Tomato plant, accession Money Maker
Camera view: bottom (45 deg); turntable rotation: 180 degrees
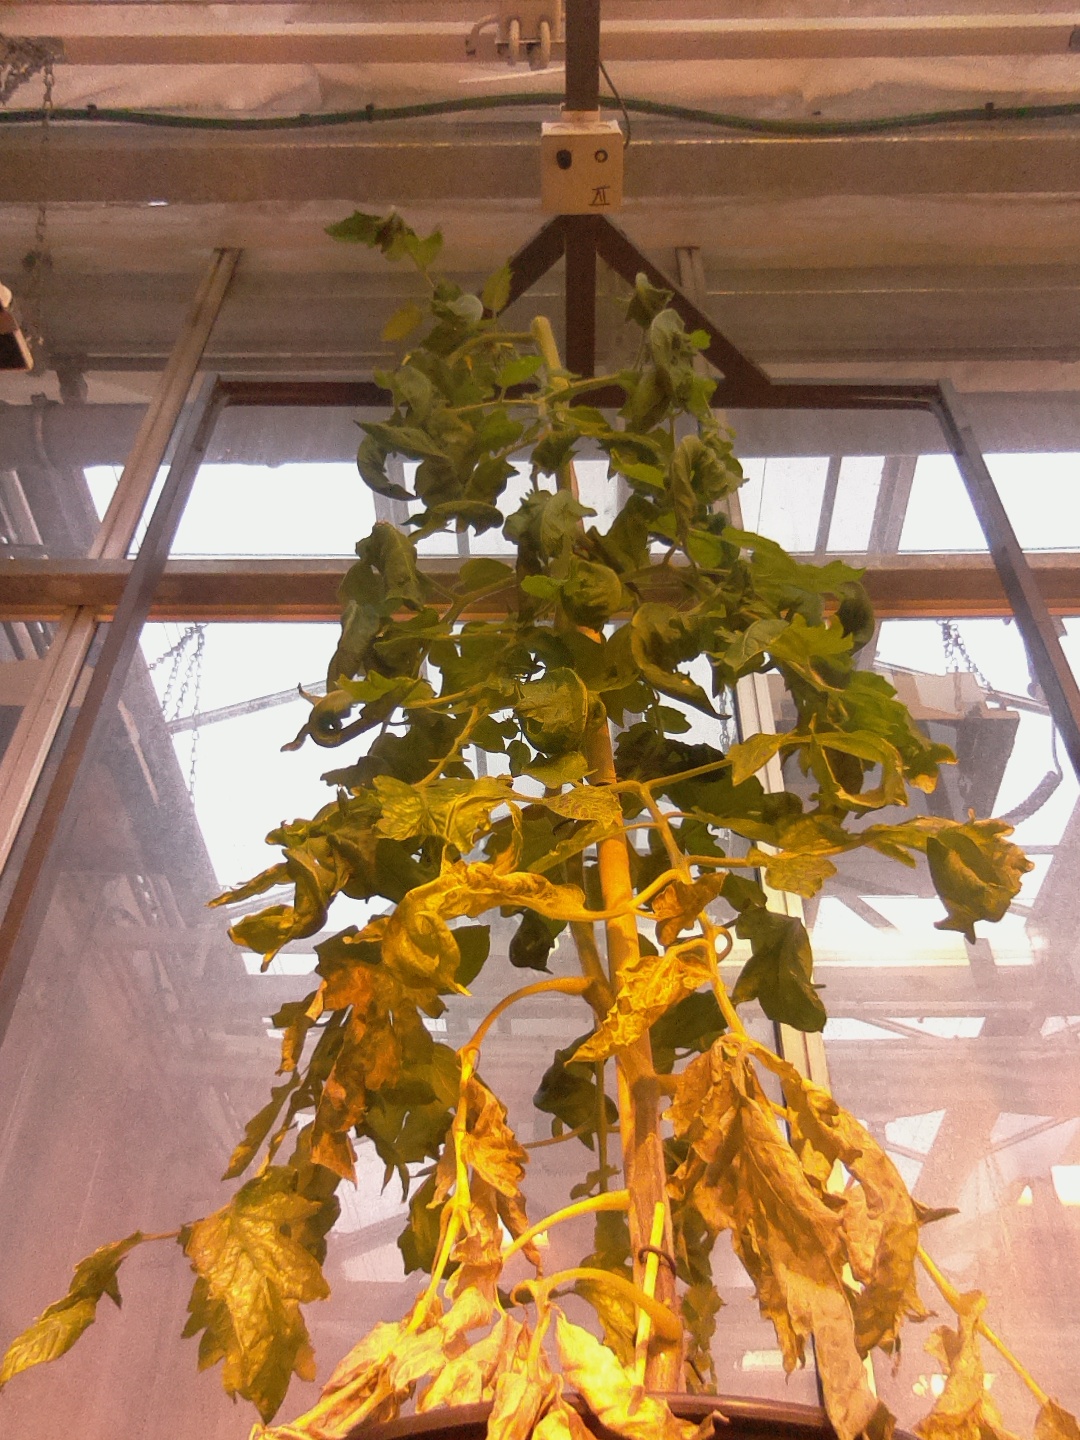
BBCH growth stage 72: 20%-30% of final fruit size